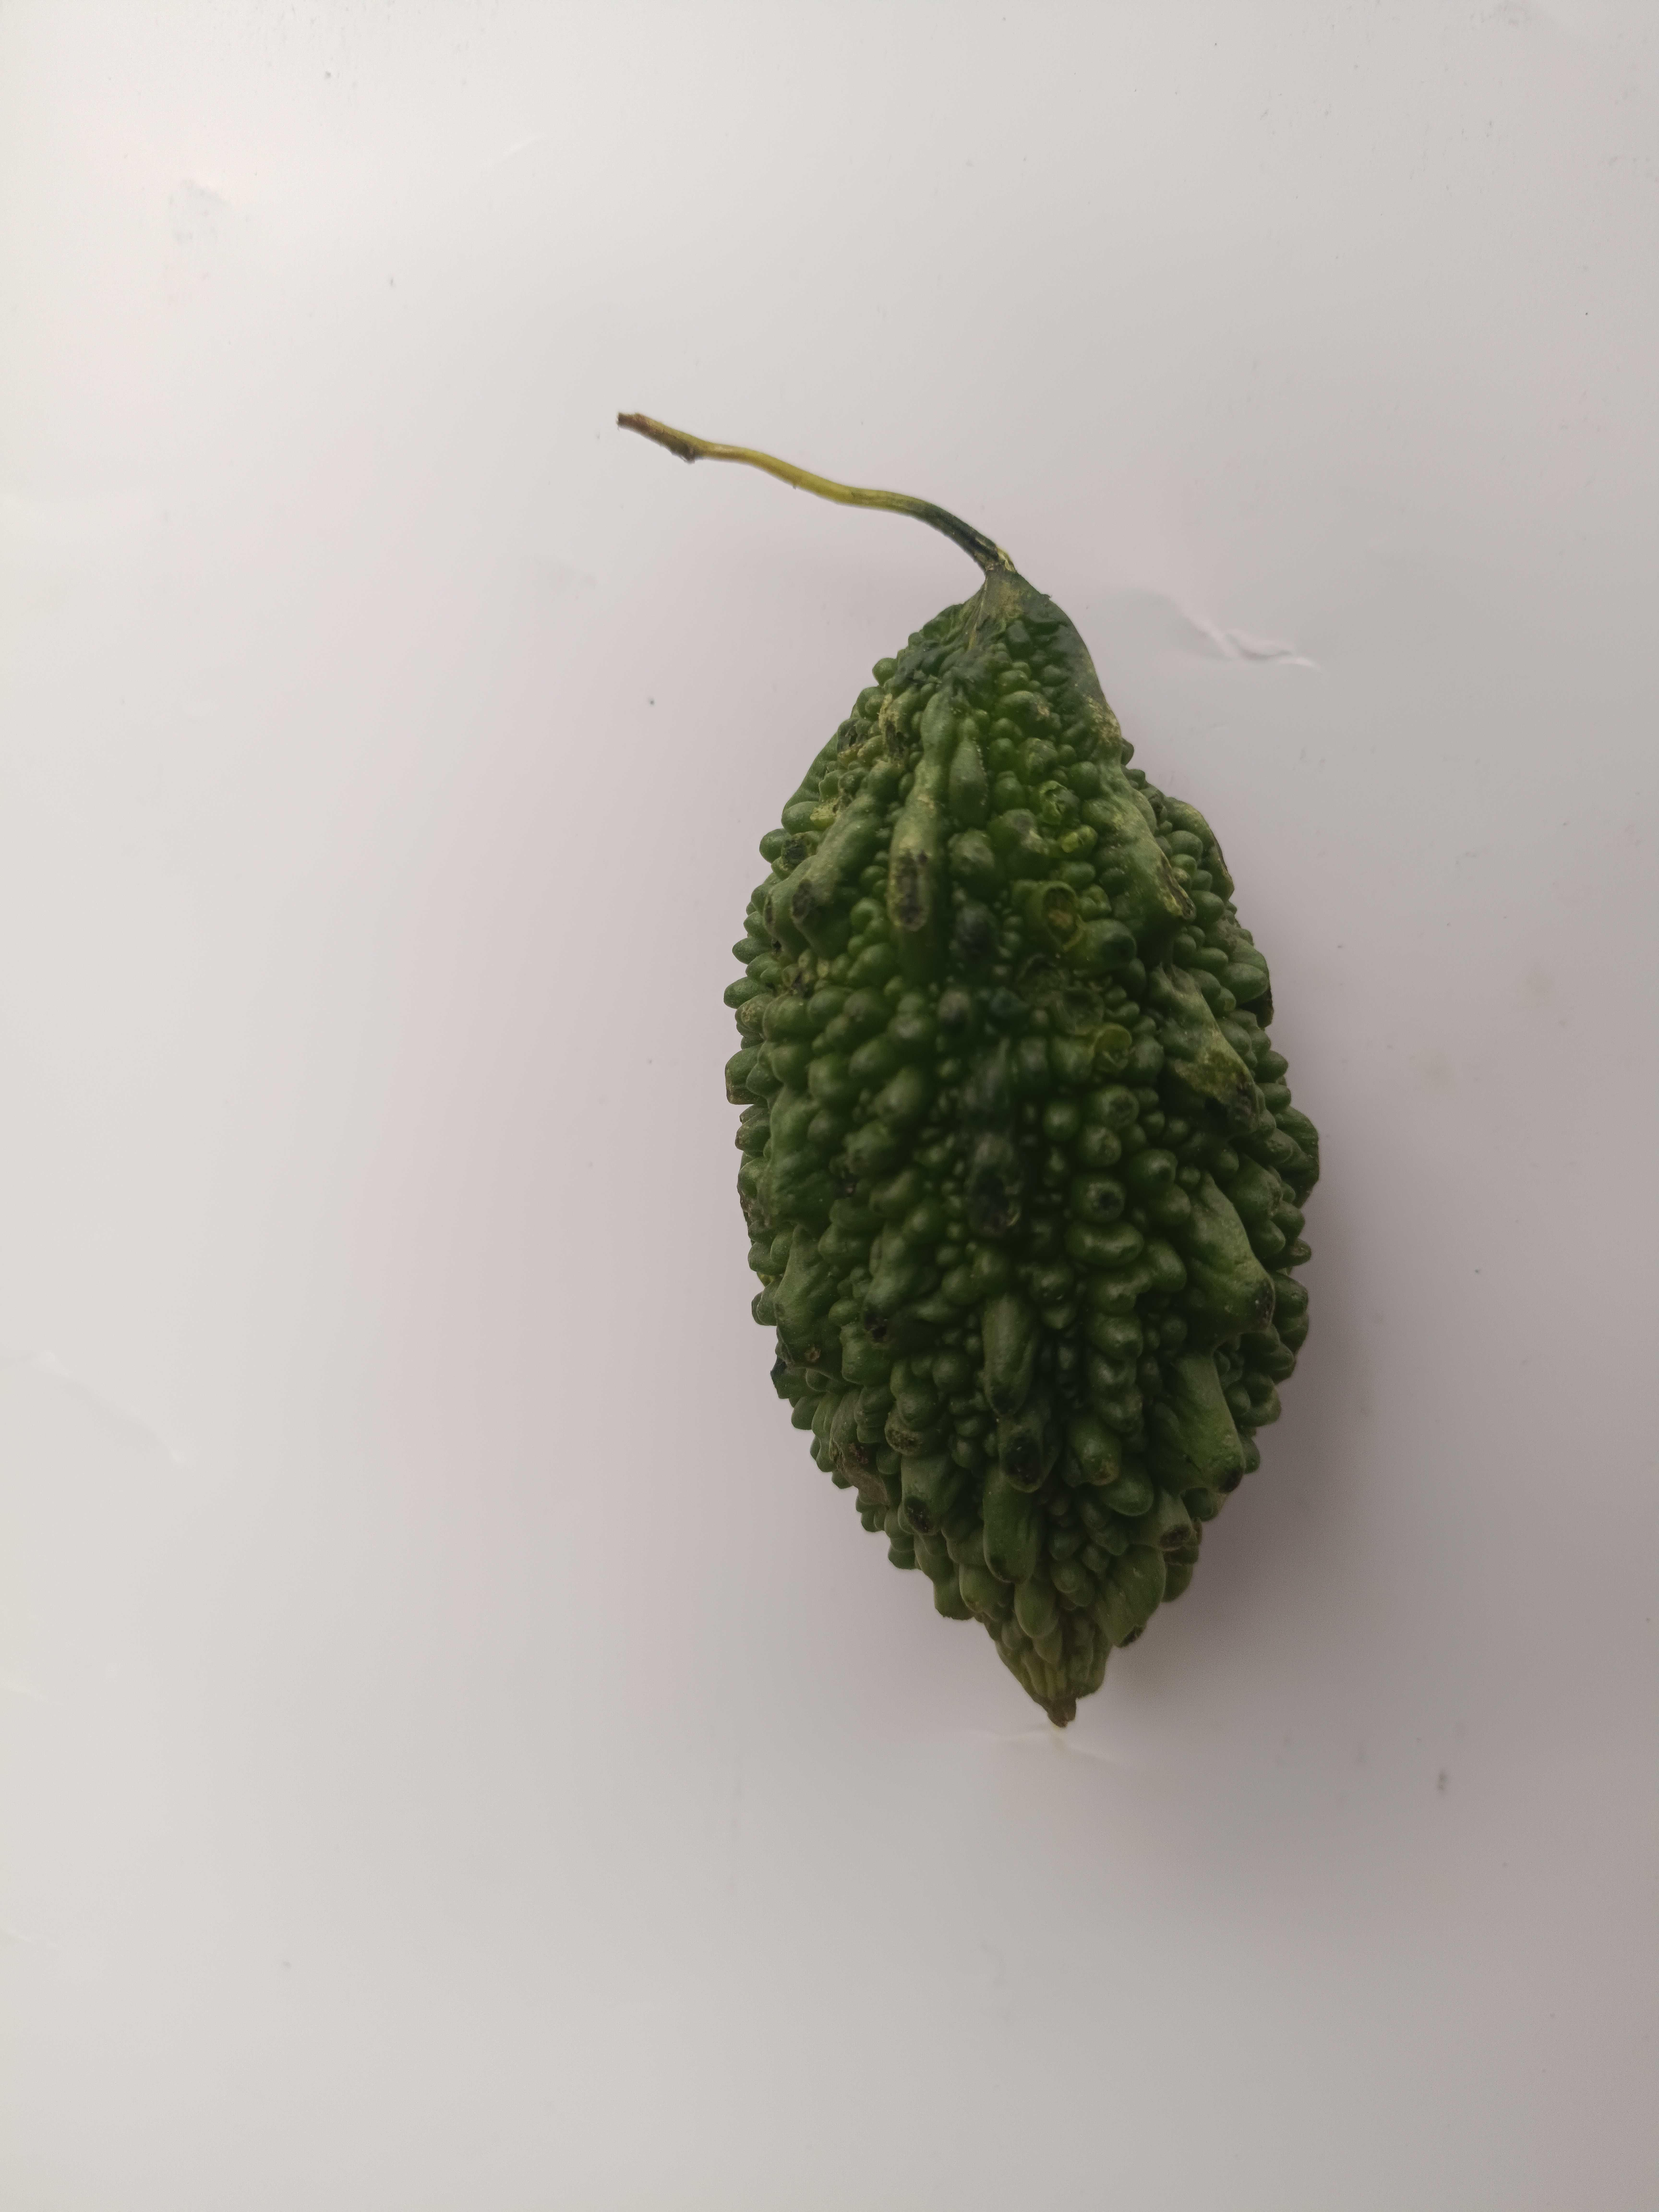
Label: Momordica charantia